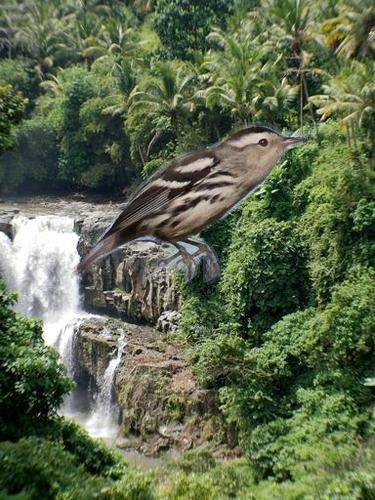
Bird species: Black_and_white_Warbler
Bird type: landbird
Background: land